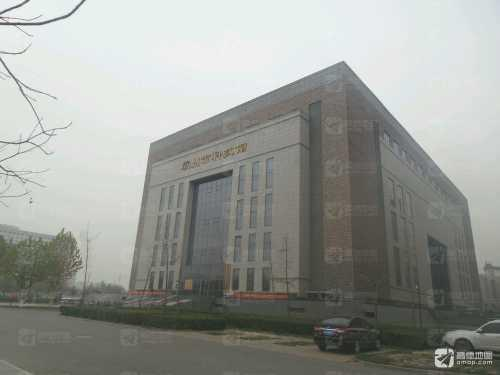
地标名称：华夏民间收藏馆
所在城市：廊坊市·霸州市